Ma Xiangbo

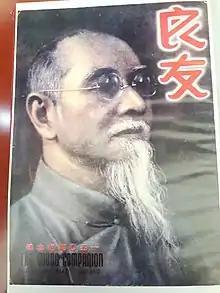
Ma Xiangbo was featured on the cover of The Young Companion magazine, #150, in April 1939. The magazine normally ran pictures of celebrity women and in war years political figures.

Ma Xiangbo (April 7, 1840 – November 4, 1939) was a Chinese former Jesuit priest, scholar and educator in late-Qing and early-Republican China. He was one of the founders of Aurora University, Fu Jen Catholic University and Fudan University.